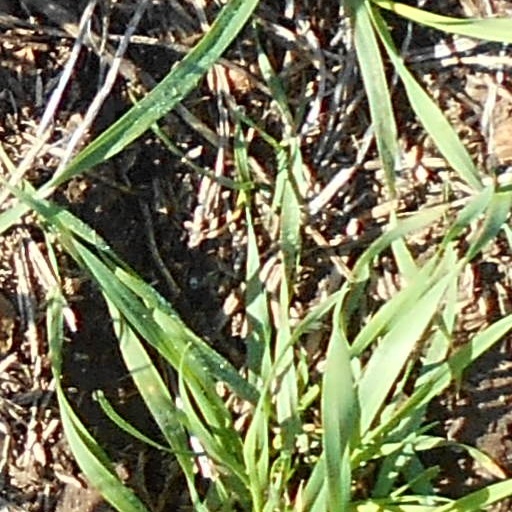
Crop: wheat